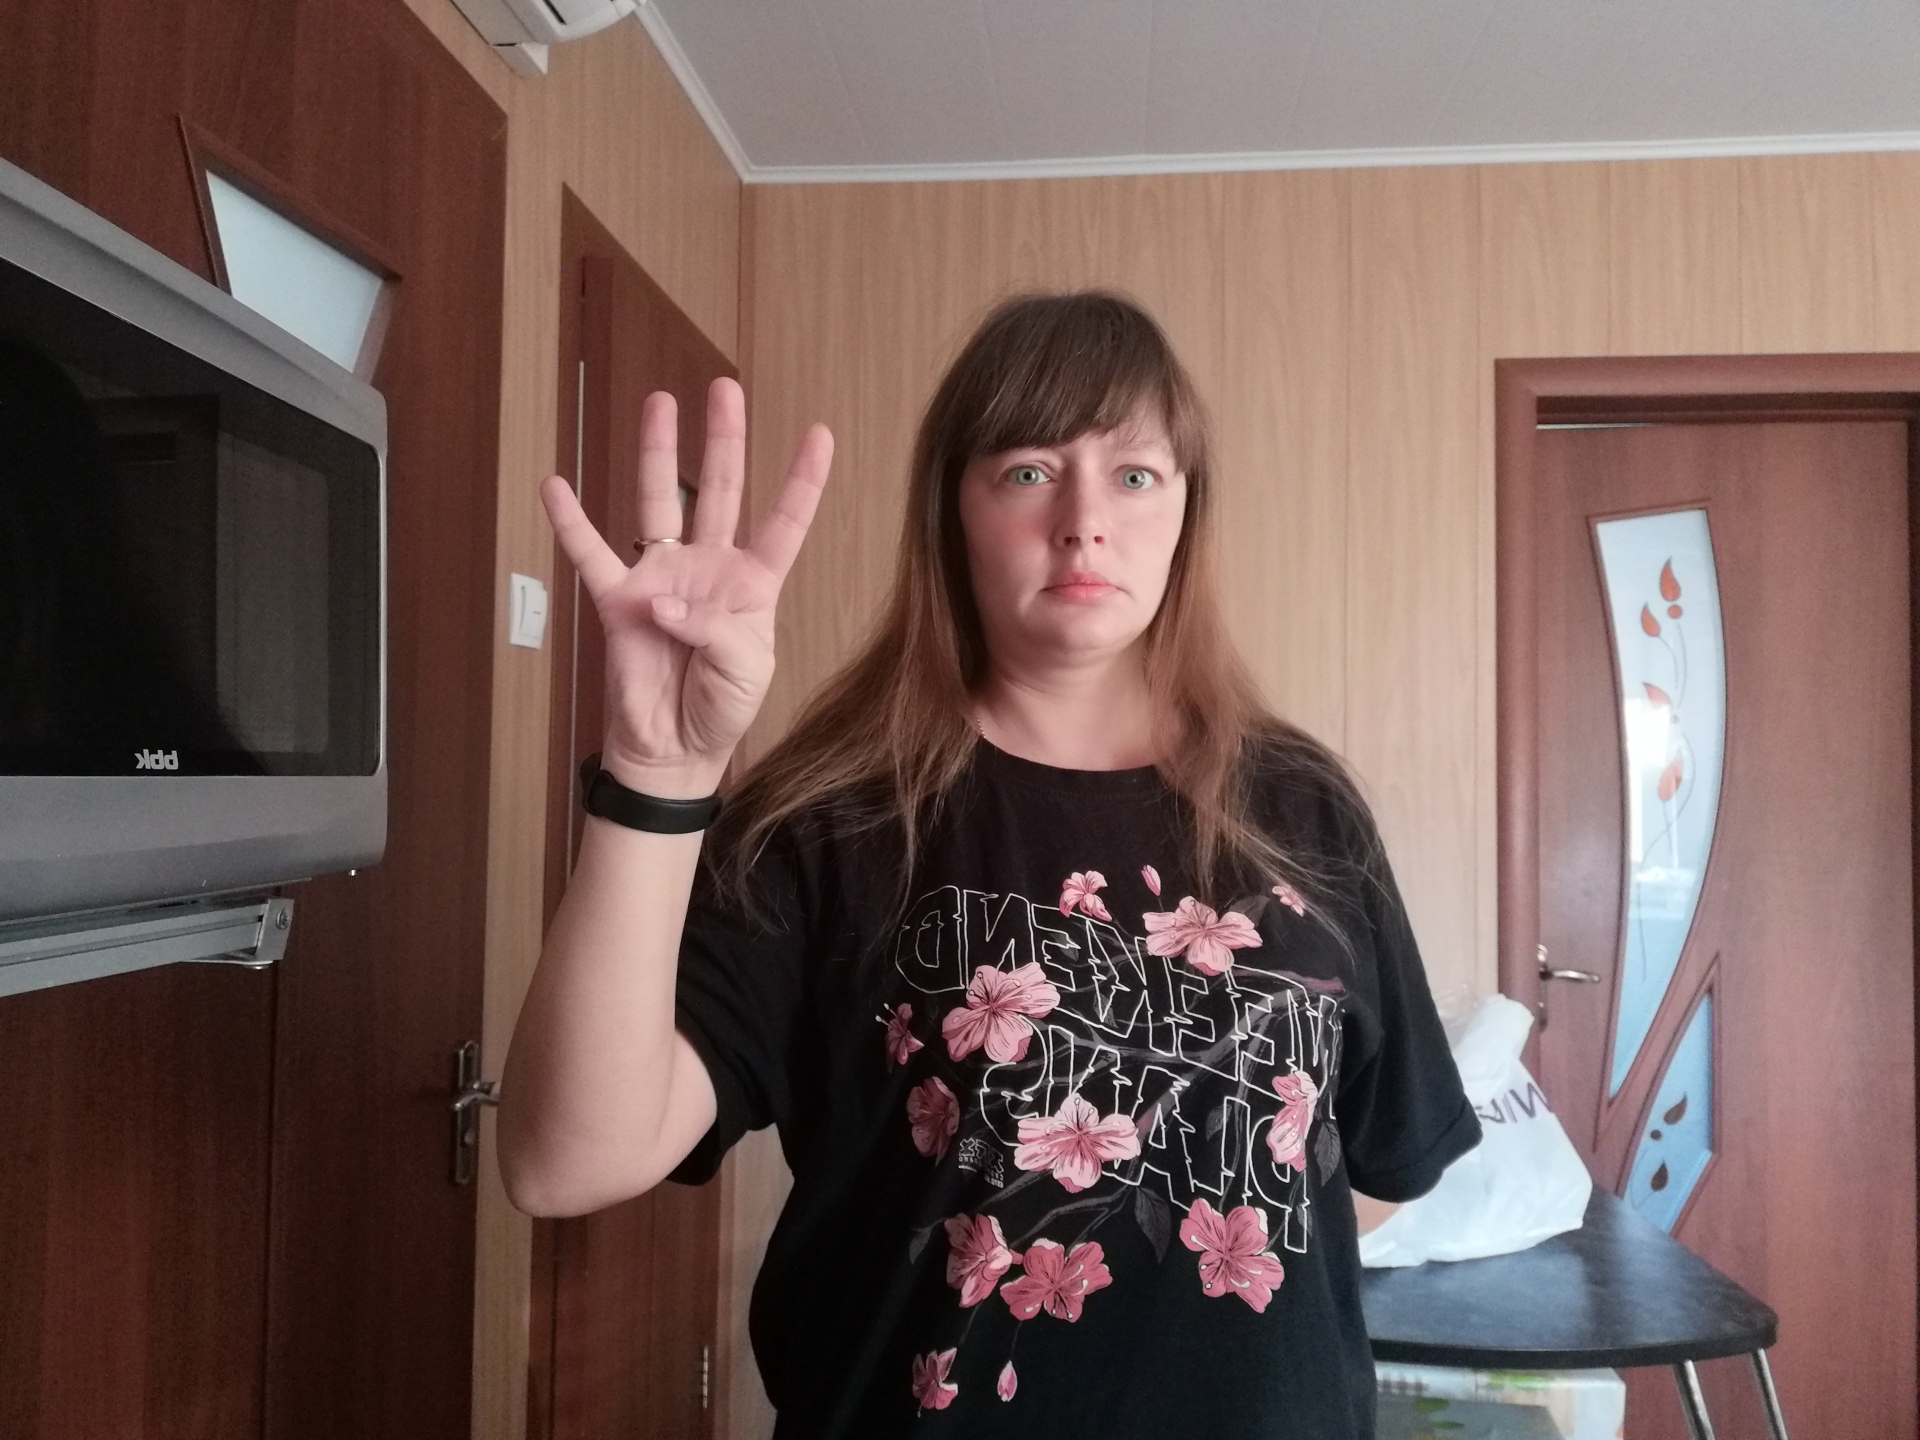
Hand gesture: four